Office of Naval Research

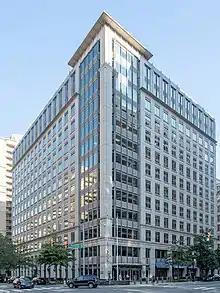
The headquarters of the Office of Naval Research in Ballston, Virginia in 2022

The Office of Naval Research (ONR) is an organization within the United States Department of the Navy responsible for the science and technology programs of the U.S. Navy and Marine Corps. Established by Congress in 1946, its mission is to plan, foster, and encourage scientific research to maintain future naval power and preserve national security. It carries this out through funding and collaboration with schools, universities, government laboratories, nonprofit organizations, and for-profit organizations, and overseeing the Naval Research Laboratory, the corporate research laboratory for the Navy and Marine Corps. NRL conducts a broad program of scientific research, technology and advanced development.